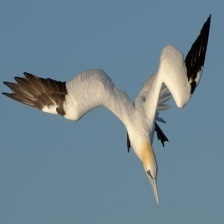
Species: NORTHERN GANNET
Scientific name: MORUS BASSANUS